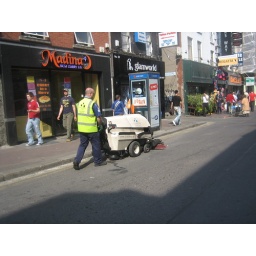
the clean all day and ALL NIGHT! The street under our window is the cleanest street in all of Dublin